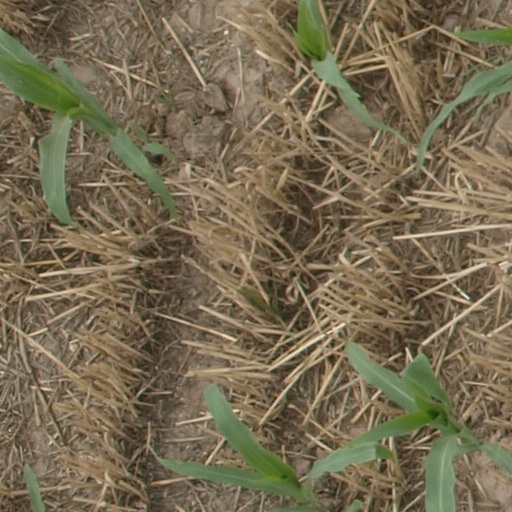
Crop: maize; corn